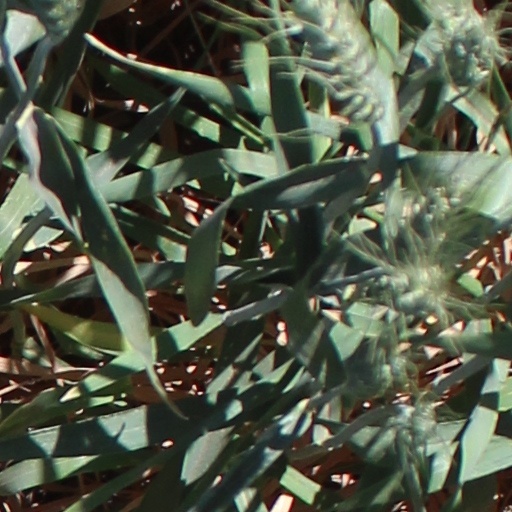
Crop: wheat